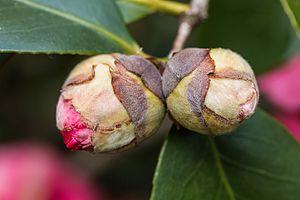
boutons d'un camélia